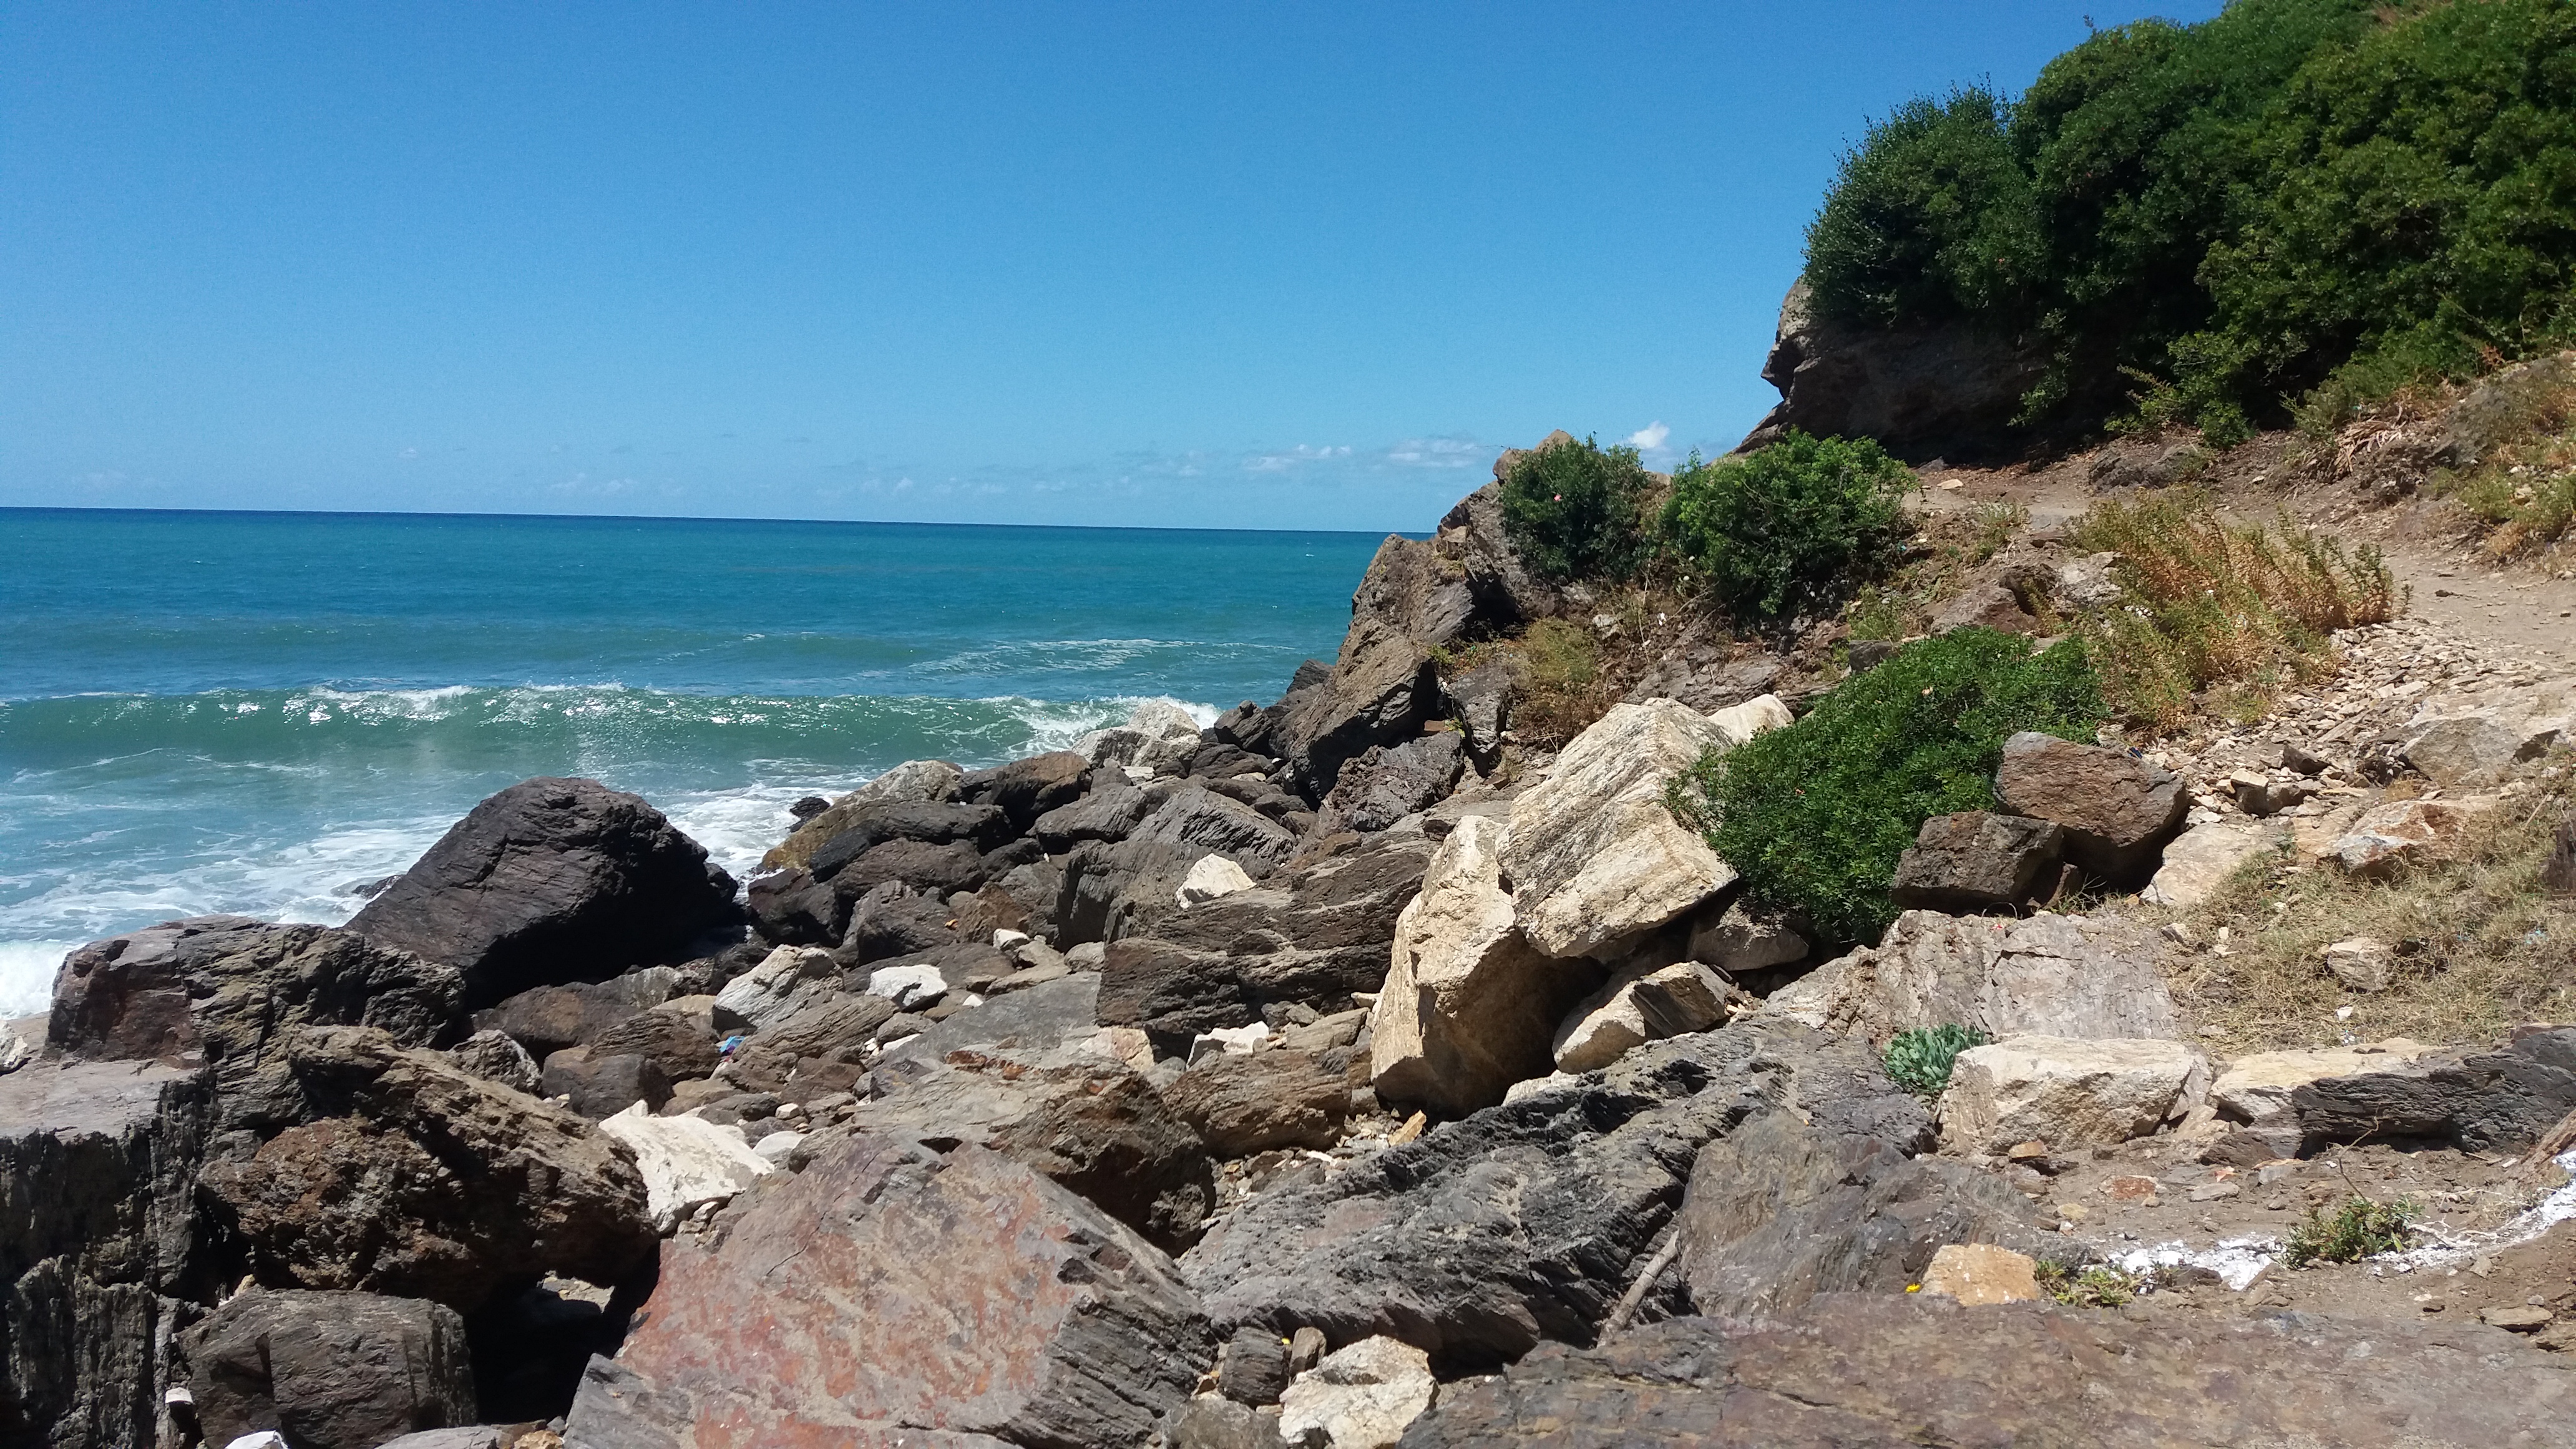
beach, summer, rockers, coast, shore, sea, rock, coastal and oceanic landforms, ocean, promontory, bay, headland, Raised beach, tree, geology, vacation, cape, klippe, cliff, cove, terrain, tourism